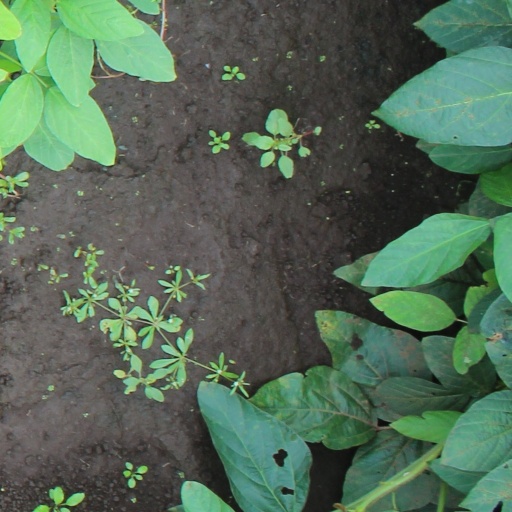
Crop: soybean